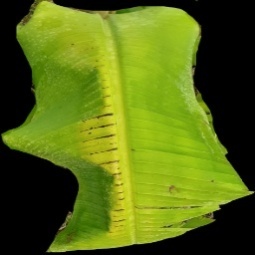
Label: Magnesium